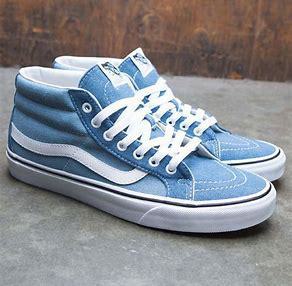
Brand: Vans
Model: SK8 Mid